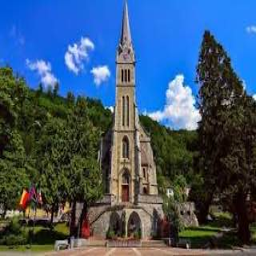
Kathedrale St. Florin